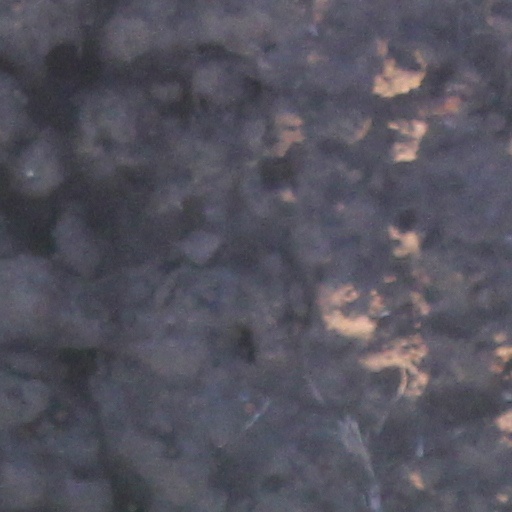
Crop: wheat